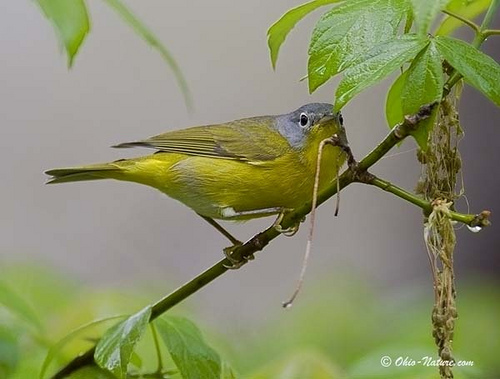
the head is grey and the throat, chest, belly and abdomen are yellow, the wings are yellow and grey.
a medium bird with with grey crown and yellow breast and side with a grey cheek patcha medium sized bird with a grey crown, and a yellow belly.
this bird has a green body, a grey head, and a white eyering.
this is a small, yellow bird with brown on the wingbars and a grey crown.
this small bird is mostly yellow with a grey-blue head and black eyes.
this bird is yellow and gray in color, with a stubby beak.
a medium sized bird that is mostly neon in color.
this is a brightly colored greenish yellow bird with a grey crown.
this bird has a yellow body and a grey head.
Species: Nashville Warbler